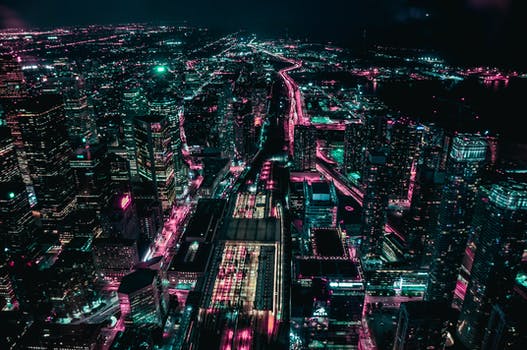
Label: No Watermark